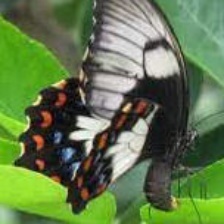
Species: ORCHARD SWALLOW